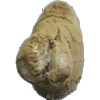
Label: Ginger Root 1